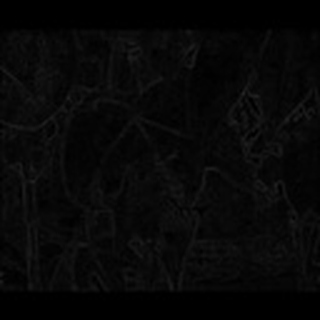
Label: cotton_bacterial_blight